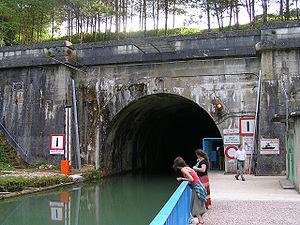
Tunnel canal de Mauvages, en France. Photo by Damien Boilley, July 9, 2006. Source: Flickr.
La Méholle est une rivière française qui coule dans le département de la Meuse. C'est un affluent de la Meuse en rive gauche.